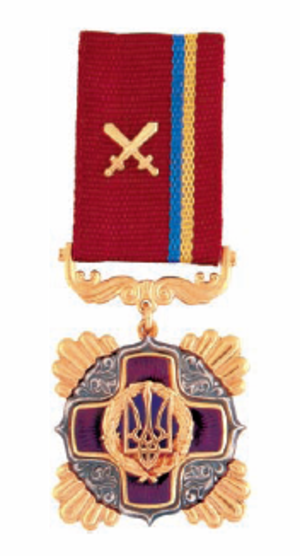
L'Ordre du Mérite est une décoration ukrainienne décernée à une personne pour des réalisations exceptionnelles dans les domaines de l'économie, de la science, de la culture, de l'armée ou de la politique. Il a été créé par le président ukrainien Leonid Koutchma le 22 septembre 1996.